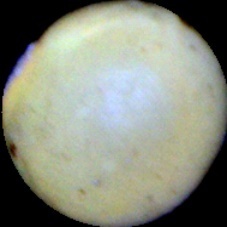
Label: Immature